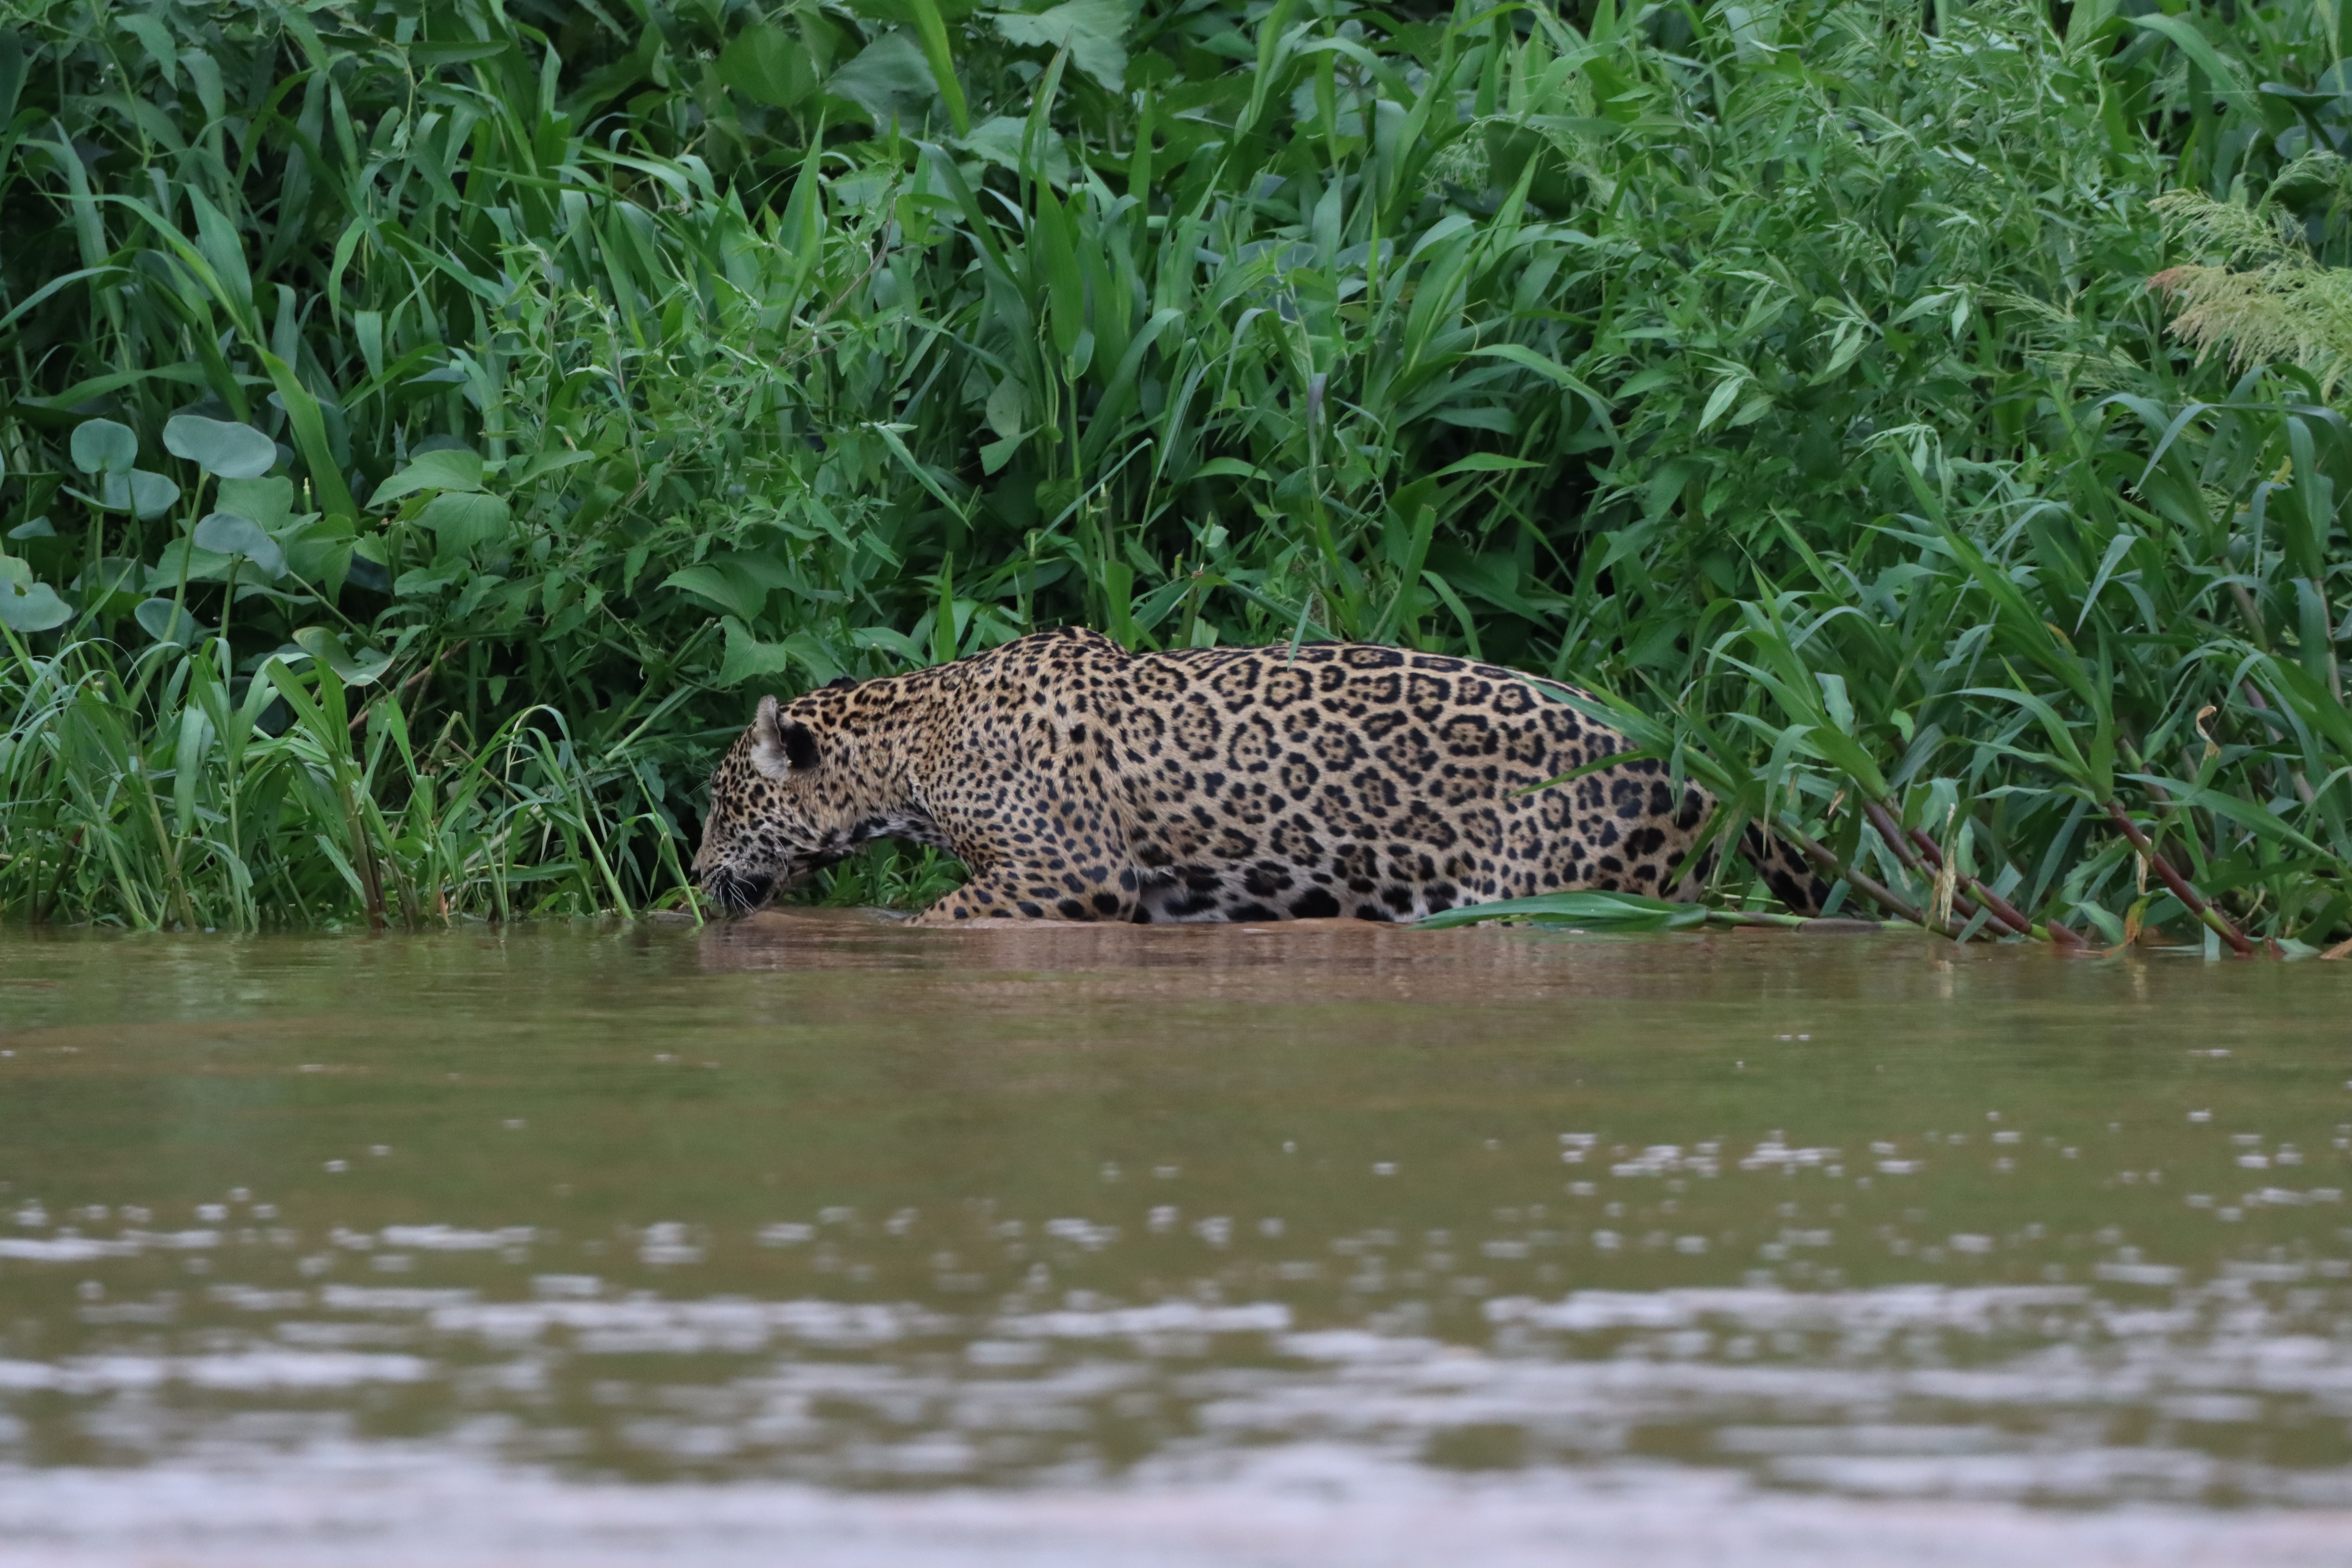
Jaguar: Overa